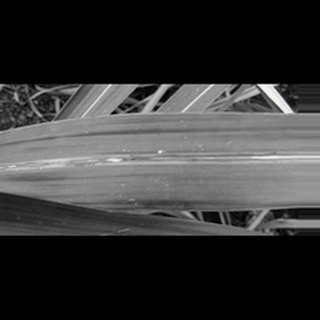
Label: sugarcane_red_rot